Eighth Crusade

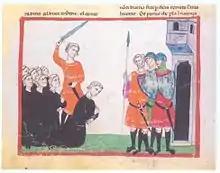
Conradin is executed in Naples, 1268.

Charles returned to Tuscany and laid siege to the fortress of Poggibonsi, but it did not fall until the end of November 1267. Some of Manfred's supporters had fled to Bavaria to attempt to persuade the 15-year-old Conradin to assert his hereditary right to Sicily. Conradin accepted their proposal and Frederick of Castile, a supporter of Manfred, was allowed by Muhammad I al-Mustansir, the Hafsid caliph of Ifiqiya (modern Tunisia), to invade Sicily from North Africa. At the Battle of Tagliacozzo on 23 August 1268, it appeared that Conradin had won the day, but, in the end, his army was routed. On 29 October 1268, Conradin and his ally Frederick of Baden were beheaded. Frederick of Castile and his forces were allowed to escape to Tunis rather than being imprisoned. There they served the Tunisians in fighting against Louis' Crusaders in 1270.